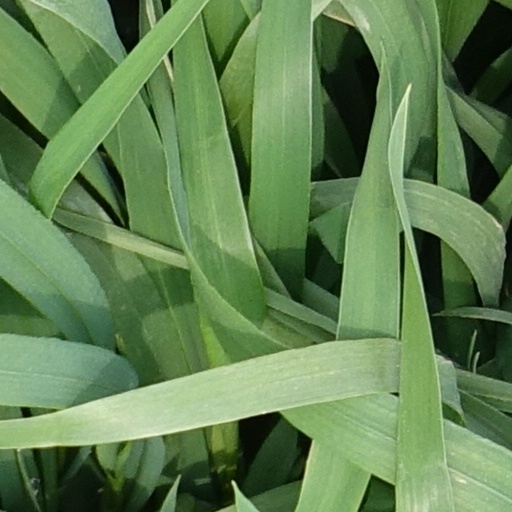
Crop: wheat